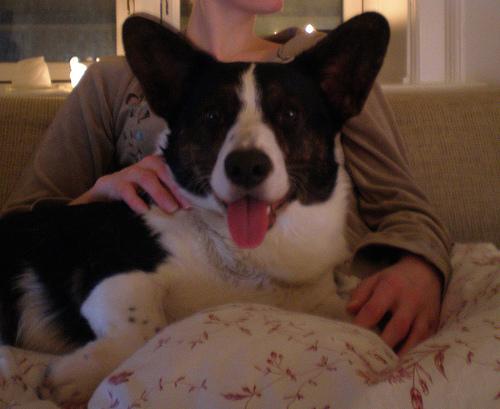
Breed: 2909-n000116-Cardigan